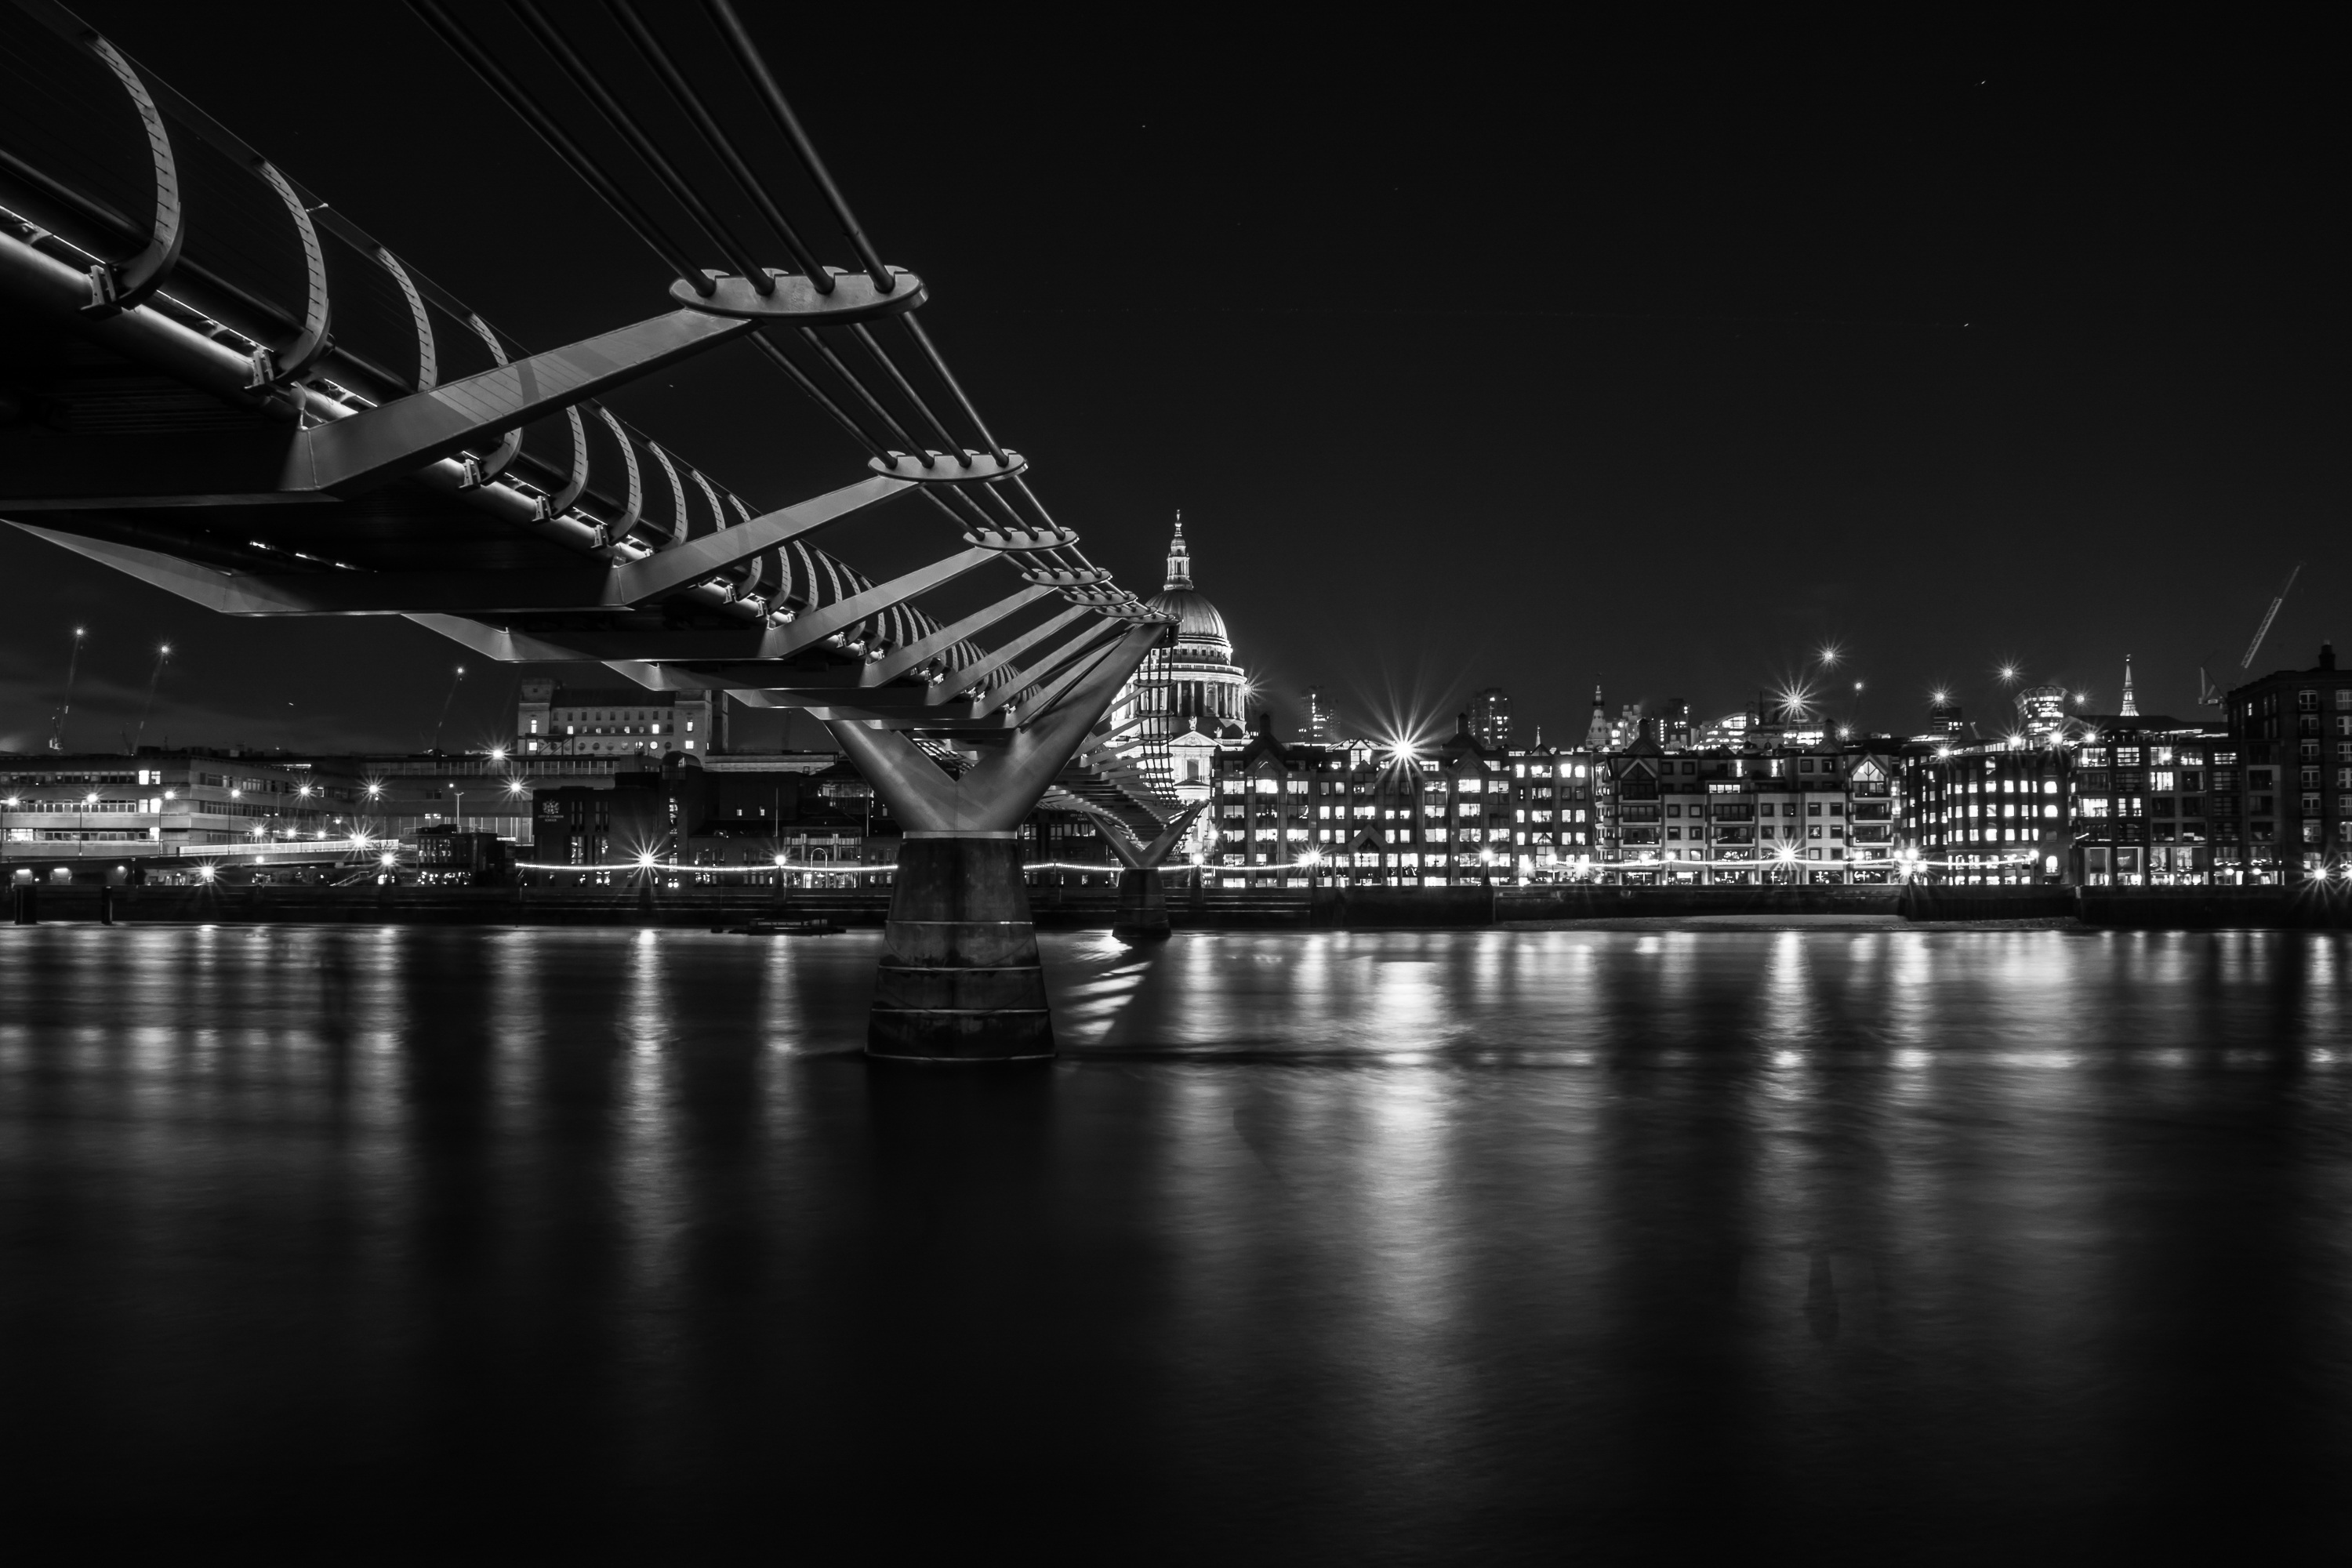
water, horizon, light, black and white, architecture, sky, bridge, skyline, street, night, photography, town, building, city, skyscraper, urban, river, cityscape, tourist, travel, dark, dusk, europe, reflection, tower, landmark, darkness, attraction, monochrome, tourism, modern, uk, england, capital, london, lights, great, symmetry, british, history, famous, english, britain, kingdom, thames, millennium, metropolis, great britain, london city, st paul s, monochrome photography, millennium bridge, london night, human settlement, computer wallpaper